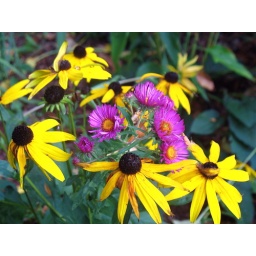
This demonstrates complimentary colors by having the yellow and purple flowers right next to each other.